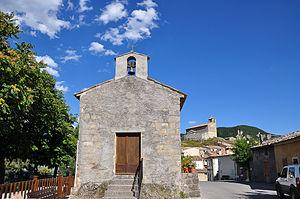
Chapelle de Castellet-lès-Sausses
Castellet-lès-Sausses est une commune française située dans le département des Alpes-de-Haute-Provence, en région Provence-Alpes-Côte d'Azur.